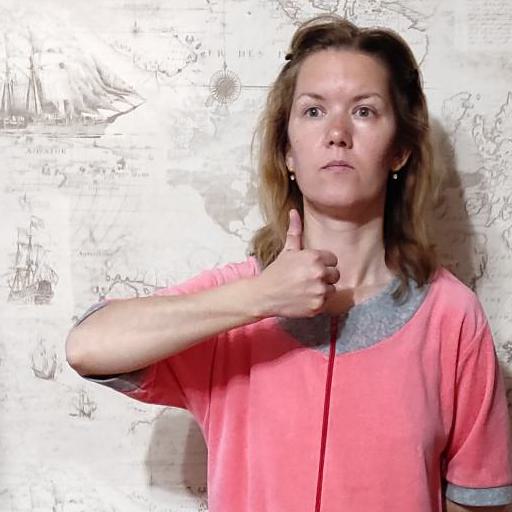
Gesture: like